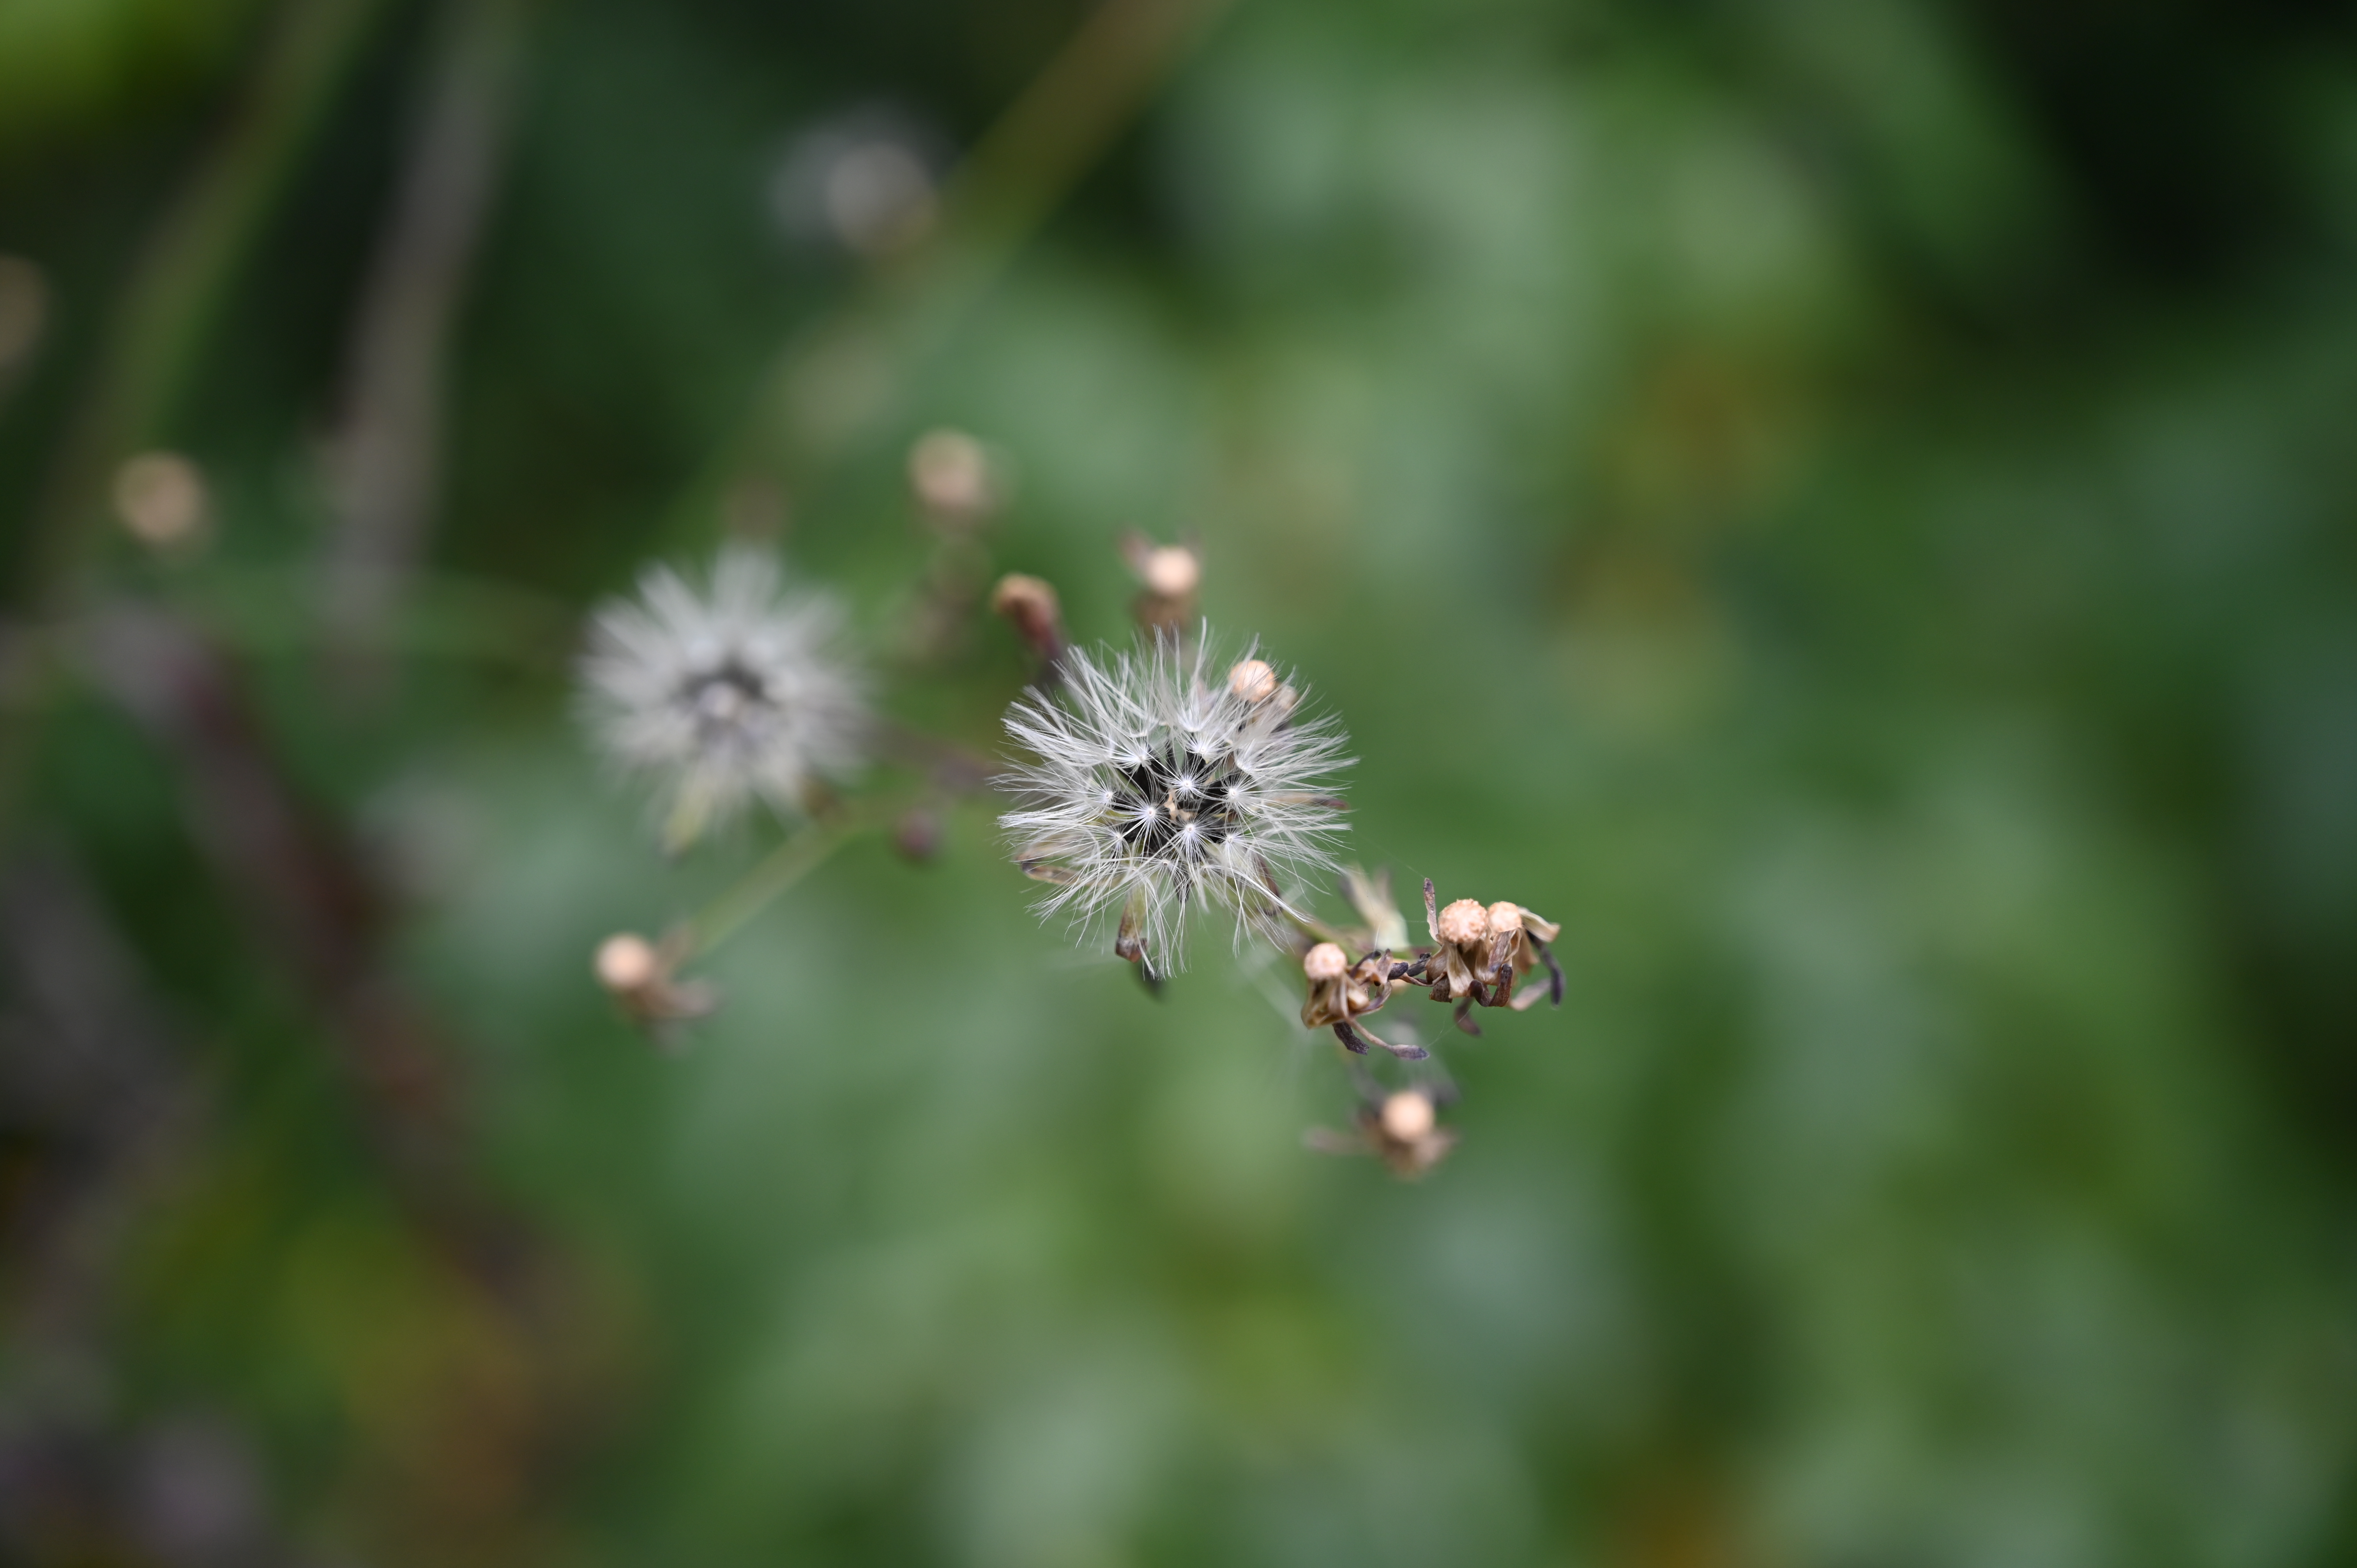
nature, flower, plant, close up, dandelion, macro photography, grass, still life, green, flowering plant, water, leaf, spring, photography, wildflower, daisy family, crassocephalum, wildlife, pollen, plant stem